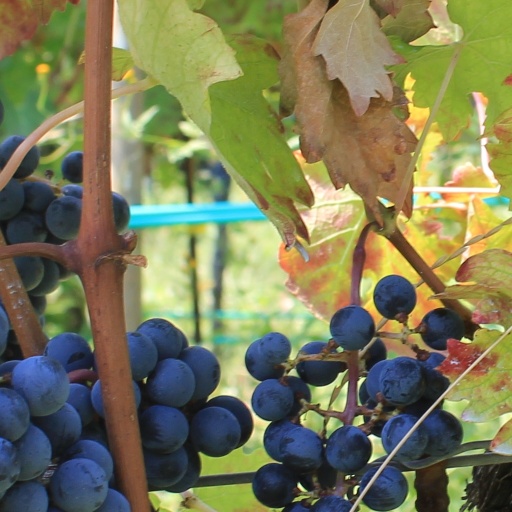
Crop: grape